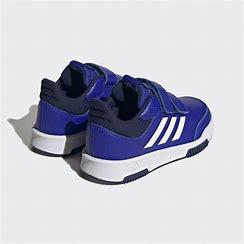
Brand: Adidas
Model: Tensaur Sport Training Hook And Loop